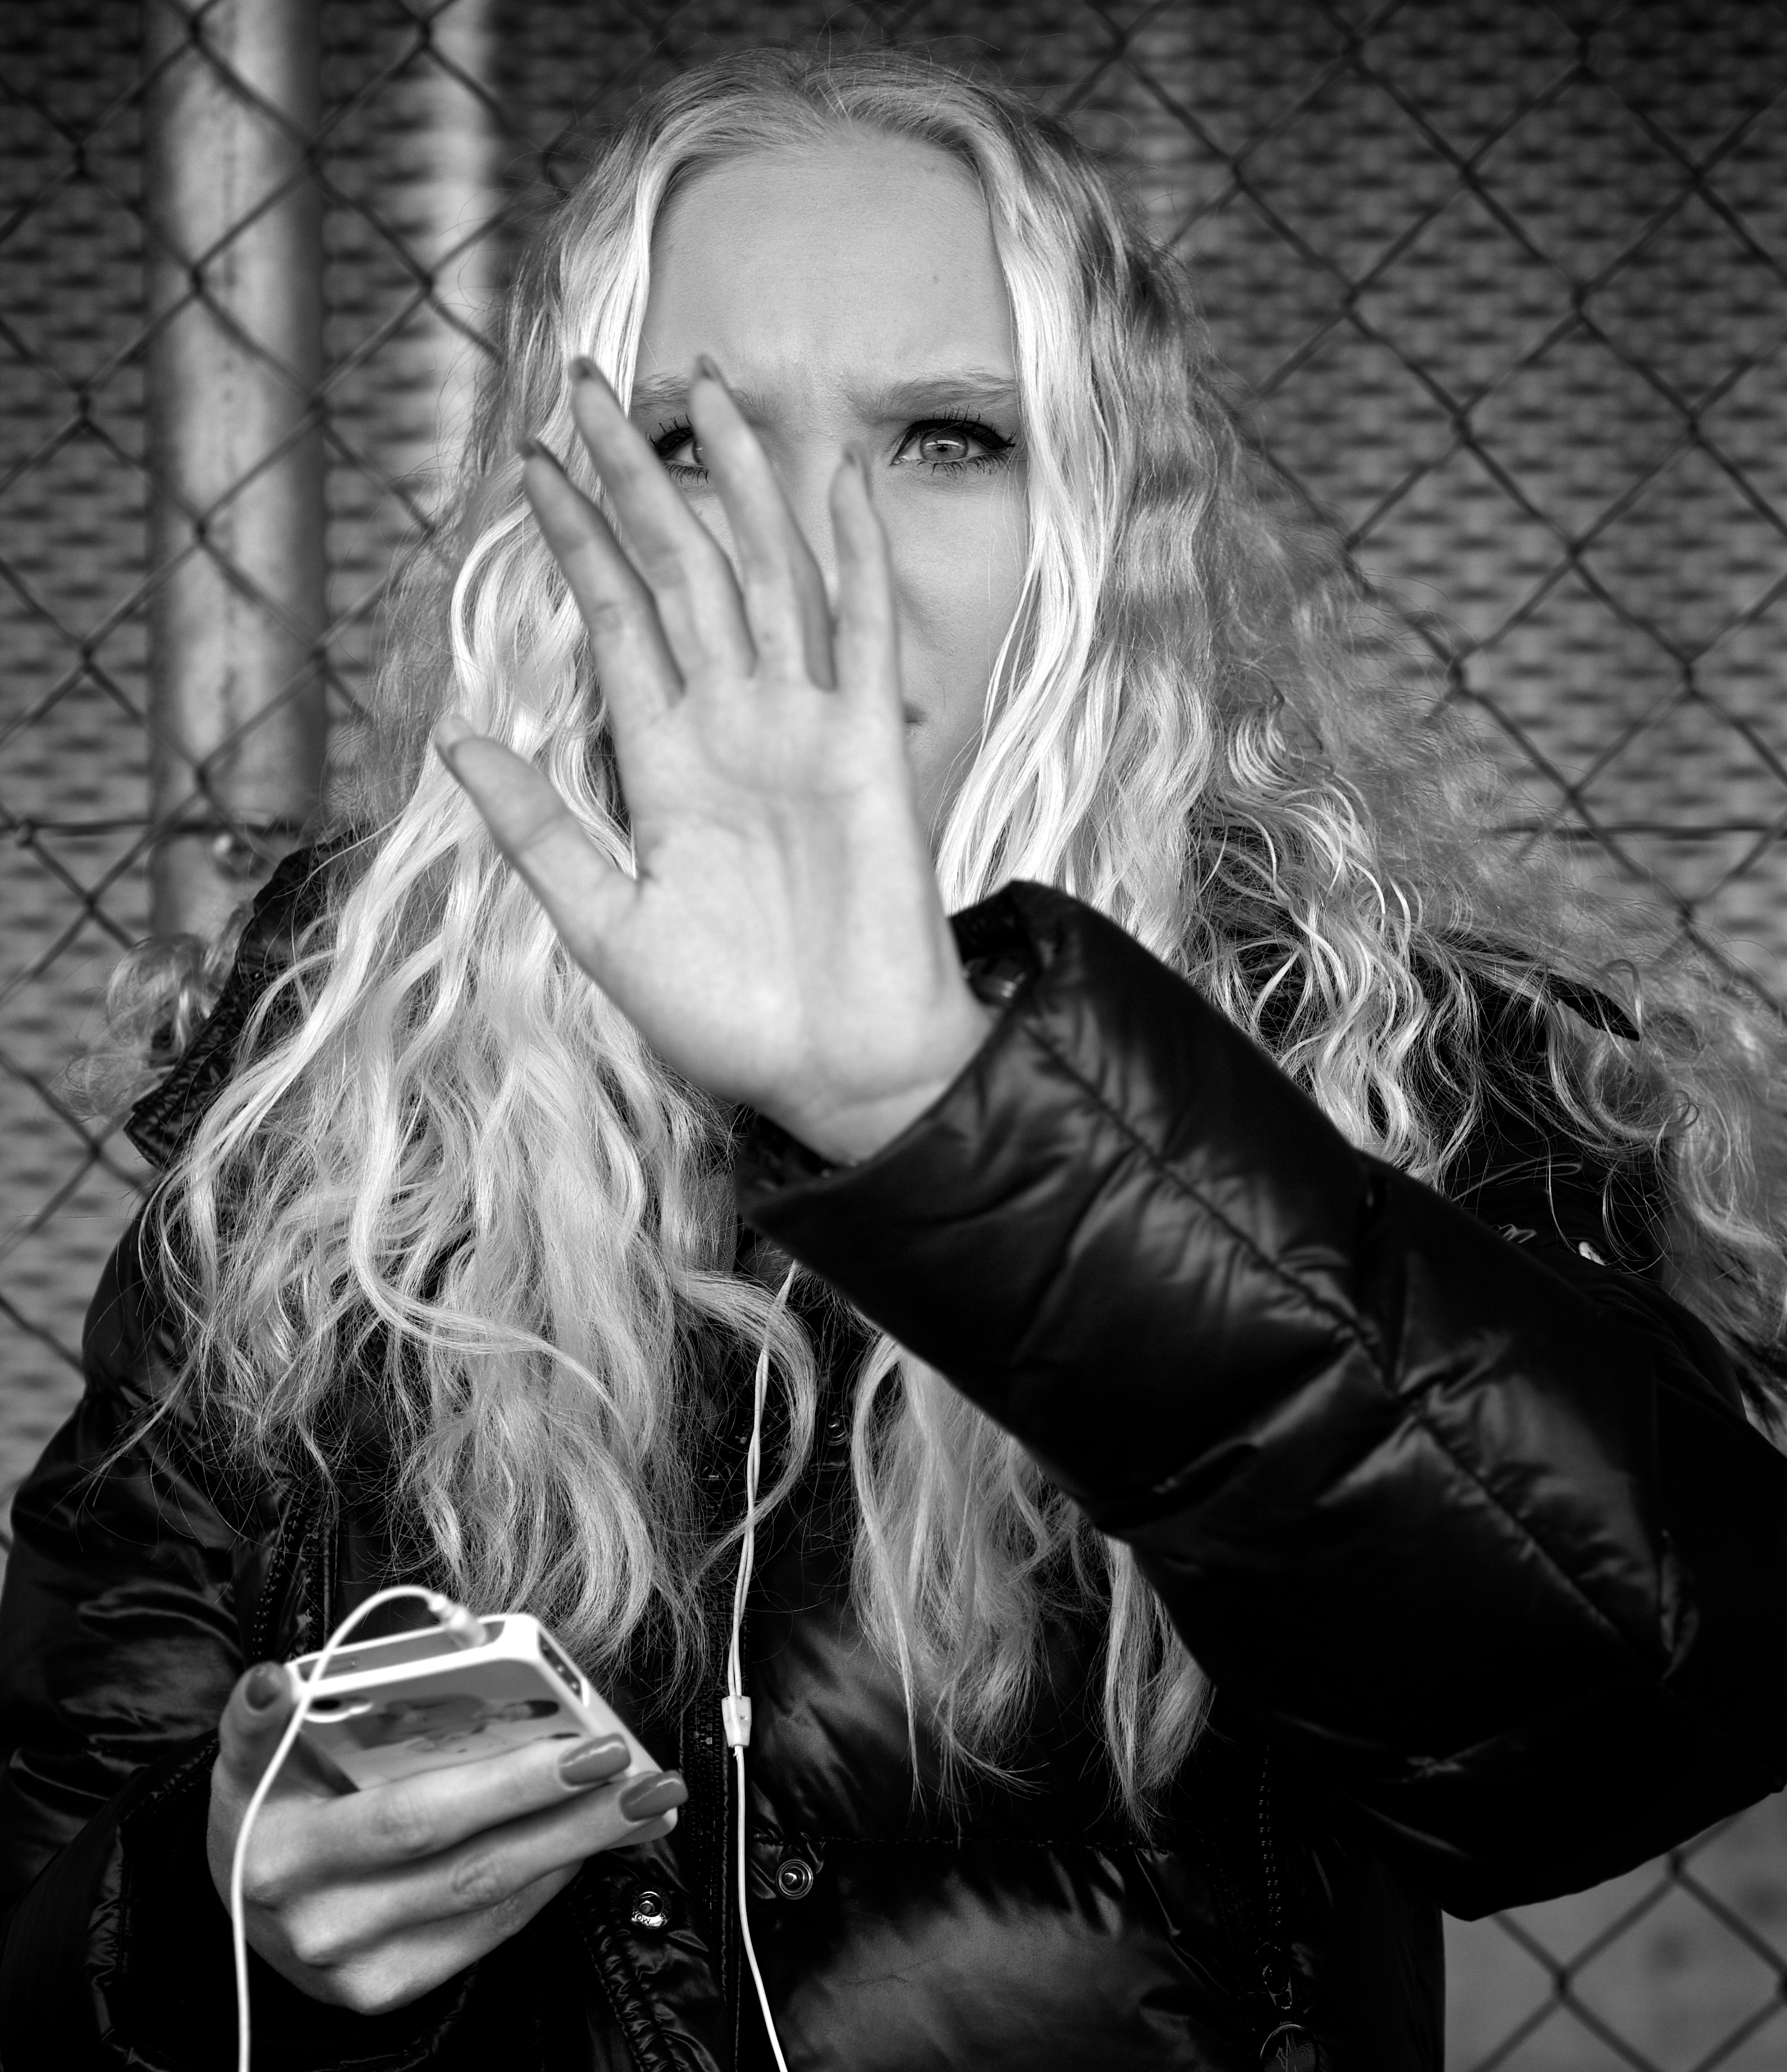
person, black and white, hair, white, street, photography, ebook, portrait, model, training, darkness, black, monochrome, lady, streetphotography, flickr, thomas, video, singing, olympus, beauty, omd, fuji, leica, monochrom, leuthard, hcb, thomasleuthard, photo shoot, monochrome photography, portrait photography, film noir